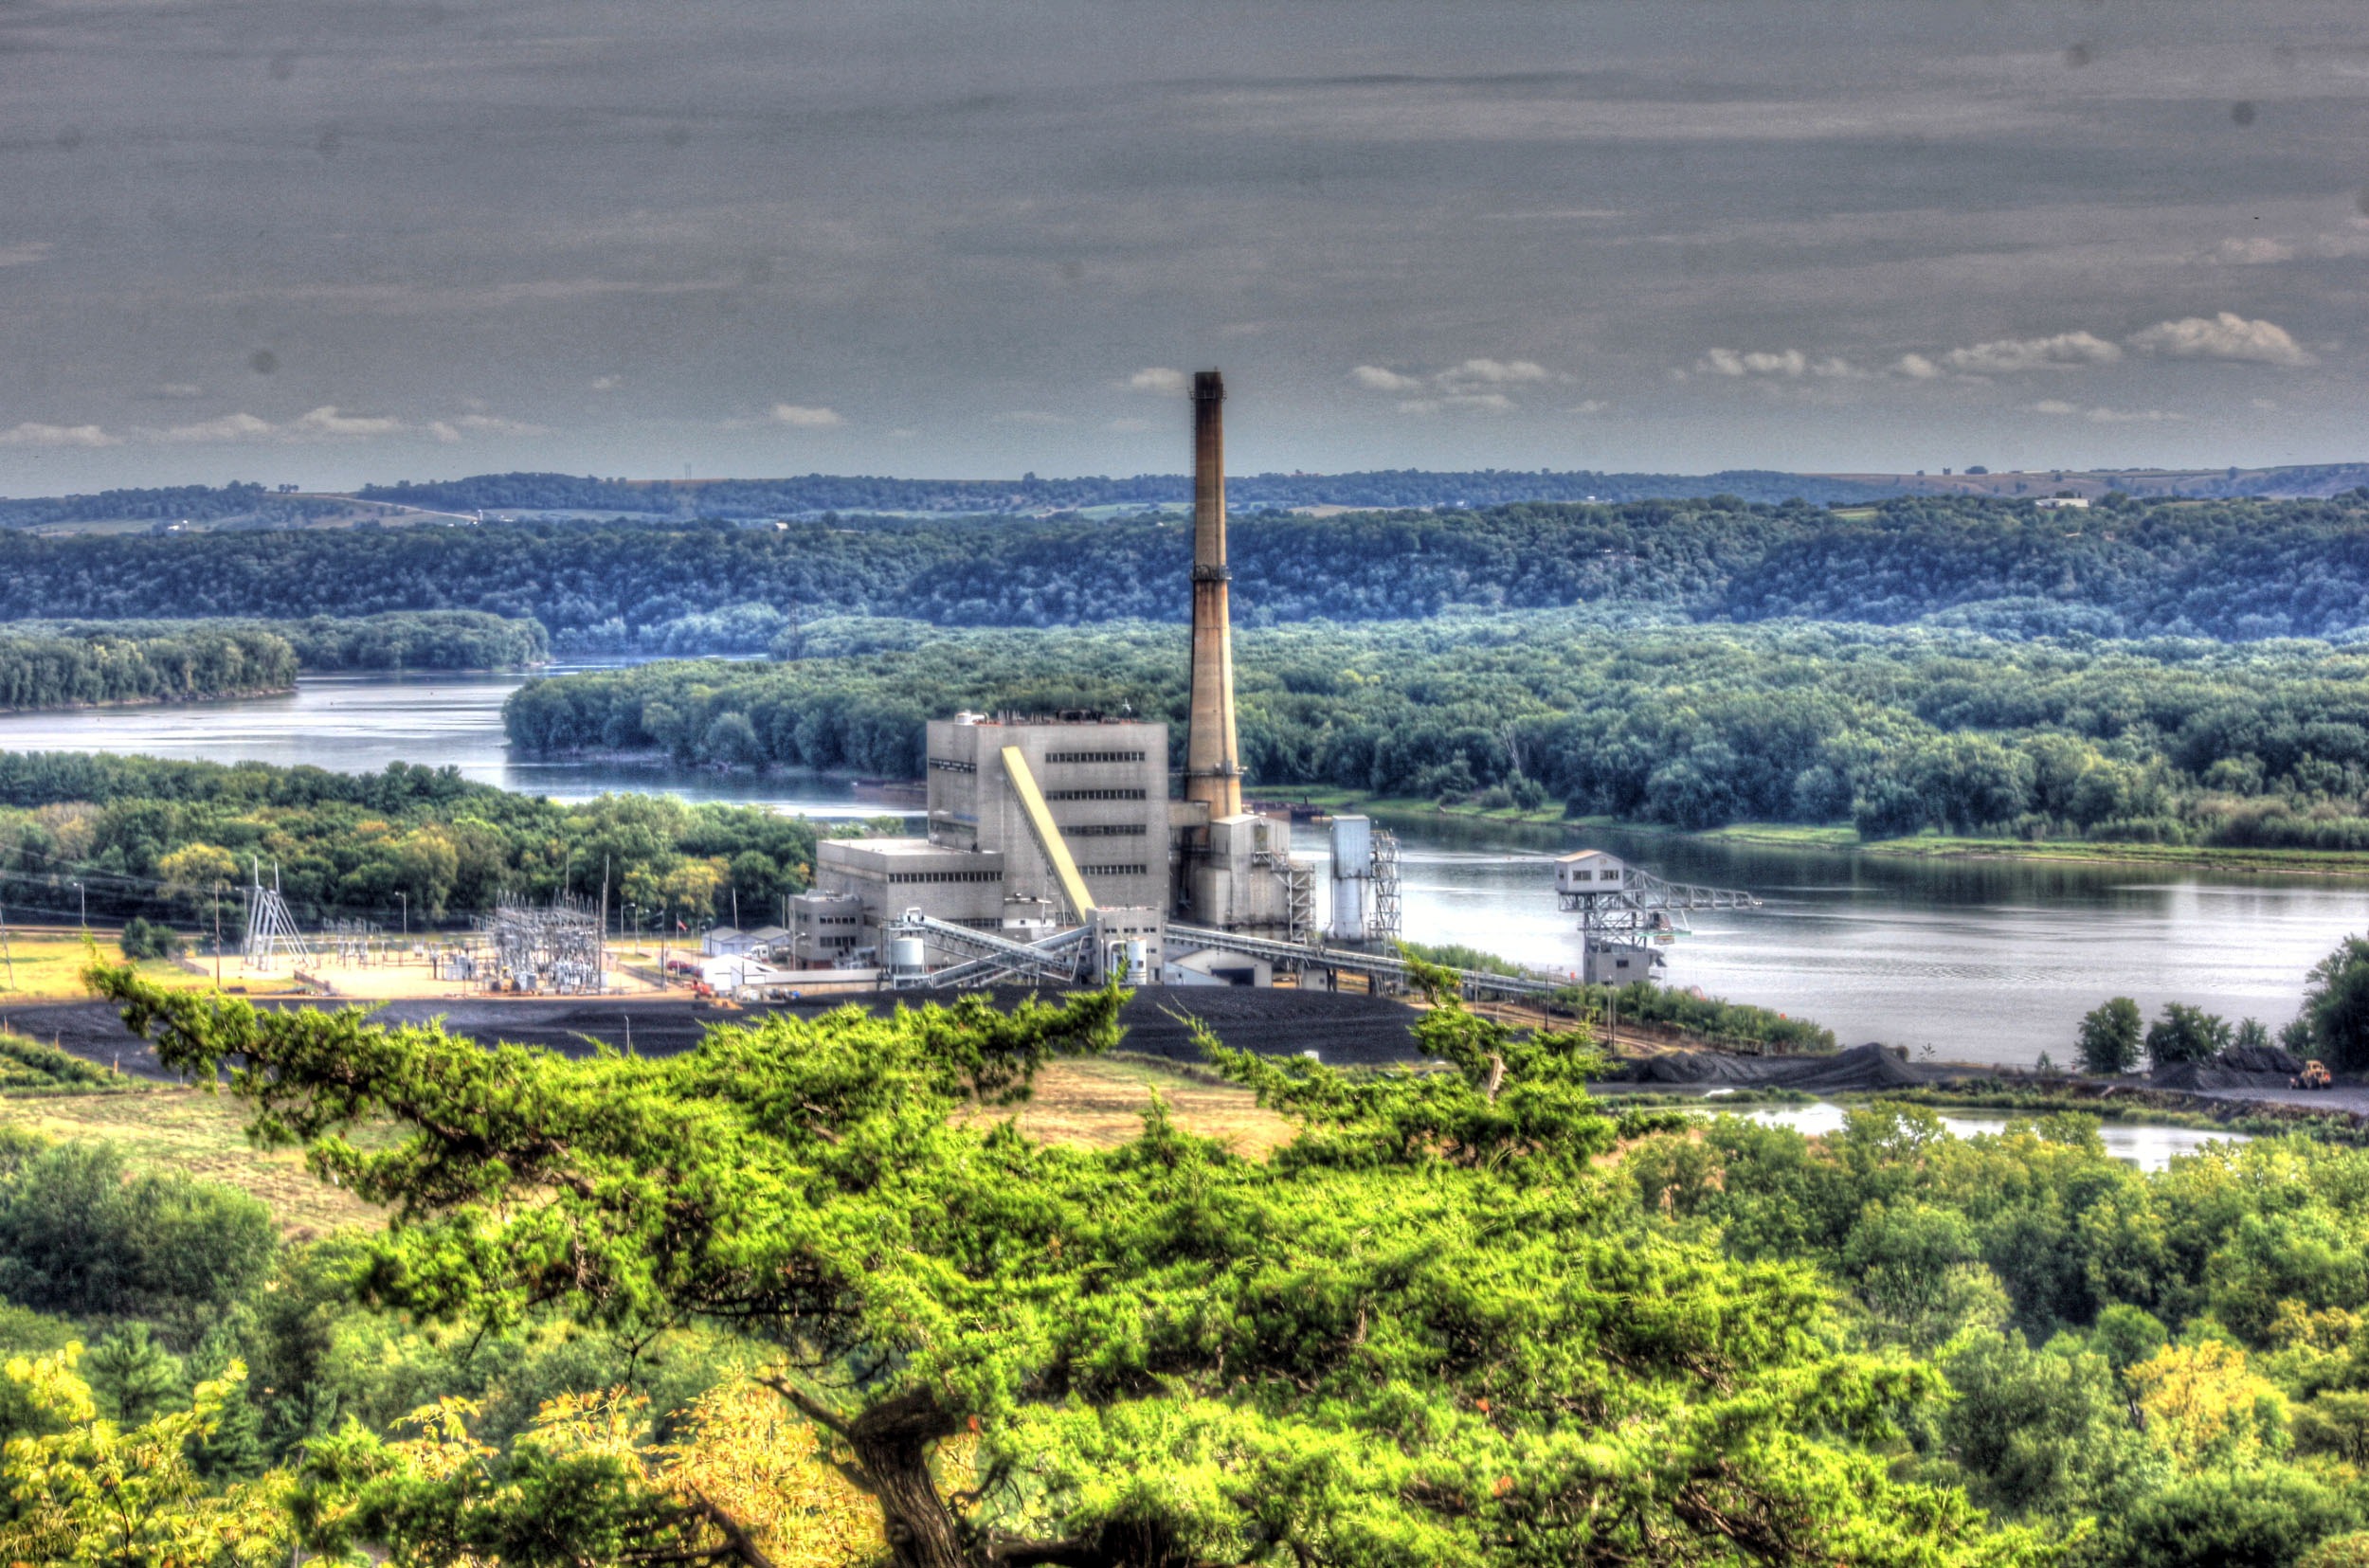
landscape, sea, coast, nature, forest, outdoor, wilderness, architecture, skyline, wind, building, river, land, wild, environment, tower, scenic, natural, scenery, landmark, factory, aerial photography